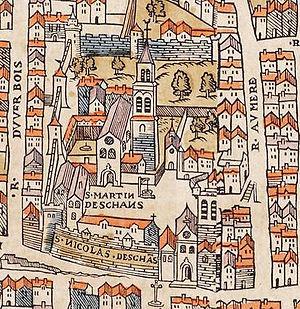
abbaye St Martin-des-Champs sur le Plan de Truschet et Hoyau (1550).
La rue du Vertbois est une voie du 3ᵉ arrondissement de Paris.
La rue Saint-Martin est une voie située dans les 3ᵉ et 4ᵉ arrondissements de Paris.
Le Prieuré ou Abbaye Saint-Martin-des-Champs est une ancienne abbaye catholique devenue prieuré, situé dans le 3ᵉ arrondissement de Paris, aux nᵒˢ 270–292 rue Saint-Martin. Collégiale fondée en 1059 pour remplacer une basilique de la fin du VIᵉ siècle détruite par les Normands, l'établissement est confié en 1079 aux Clunisiens et devient rapidement la principale dépendance de la puissante maison mère bourguignonne. L'abbaye comportait un enclos privilégié avec foire annuelle.